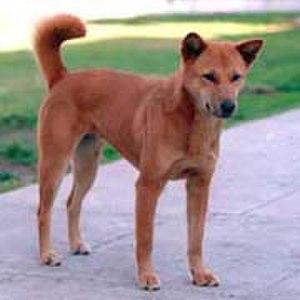
Le jindo coréen ou spitz coréen de Jindo est une race de chien originaire de Corée de type spitz.